Blind Fury

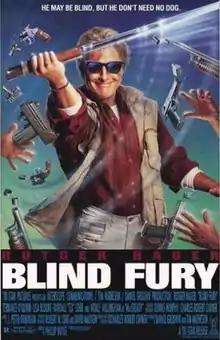
Theatrical release poster

Blind Fury is a 1989 American action comedy film directed by Phillip Noyce and starring Rutger Hauer, Terry O'Quinn, Lisa Blount, Randall "Tex" Cobb, and Noble Willingham. It is a modernized, English-language remake of "Zatoichi Challenged", the 17th film in the Japanese "Zatoichi" film series.